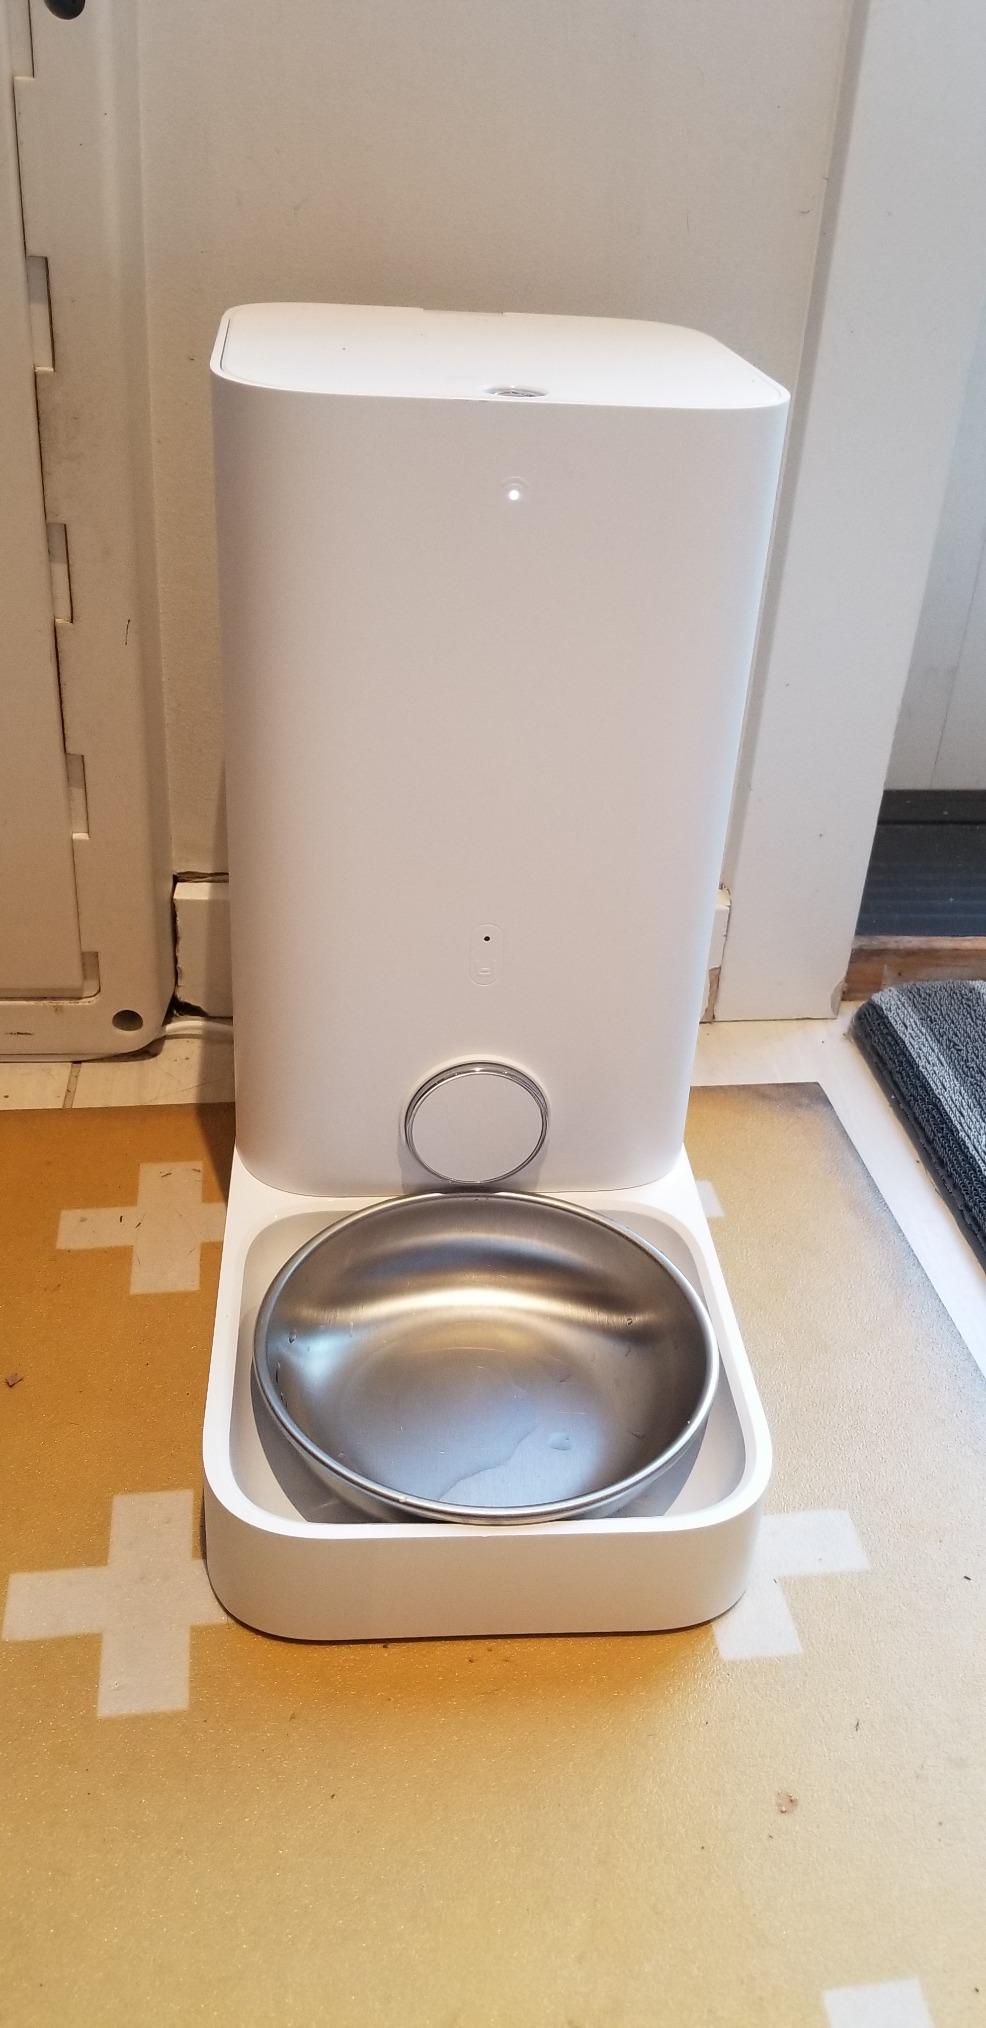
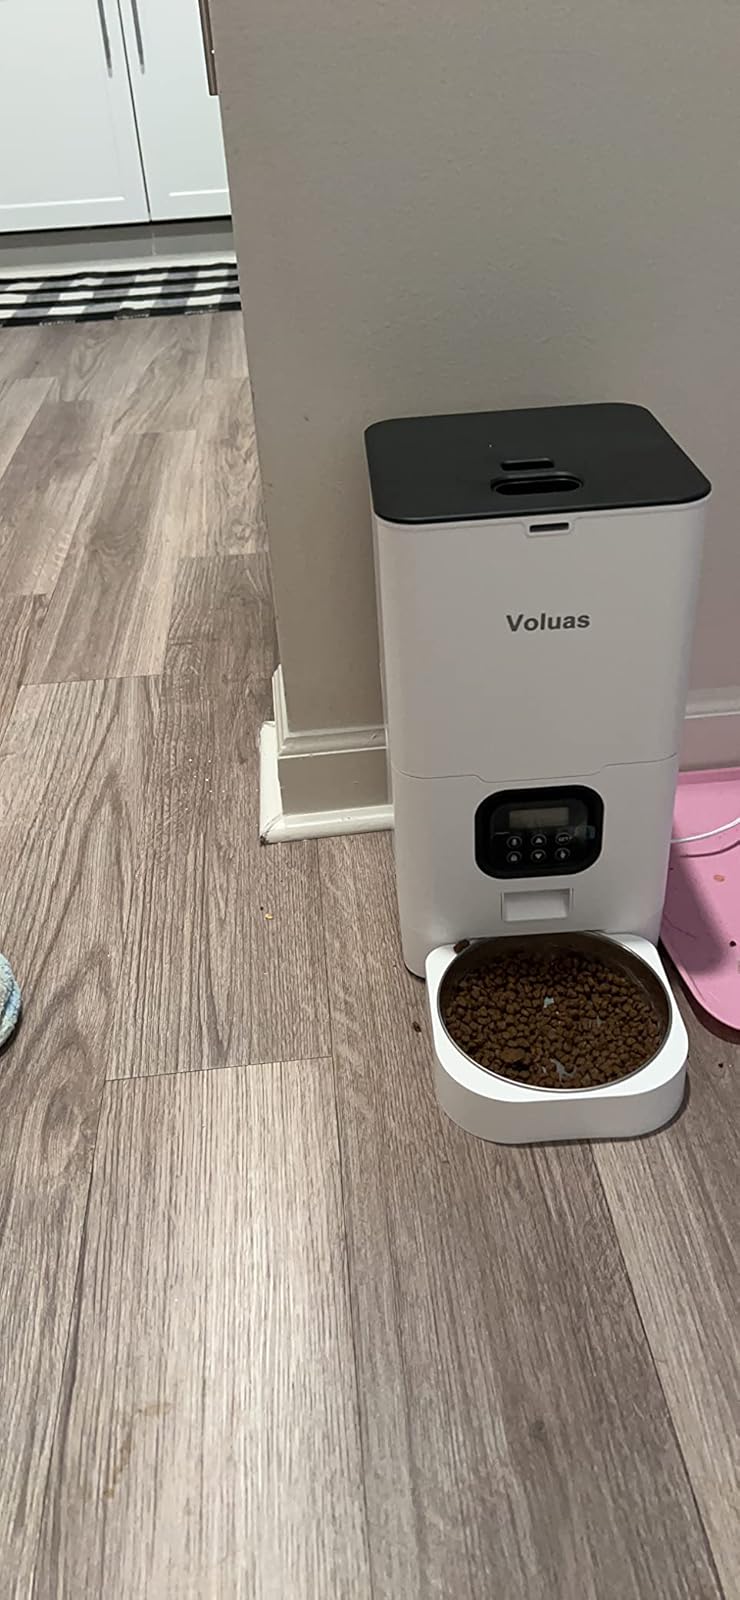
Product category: items_feeder
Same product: no